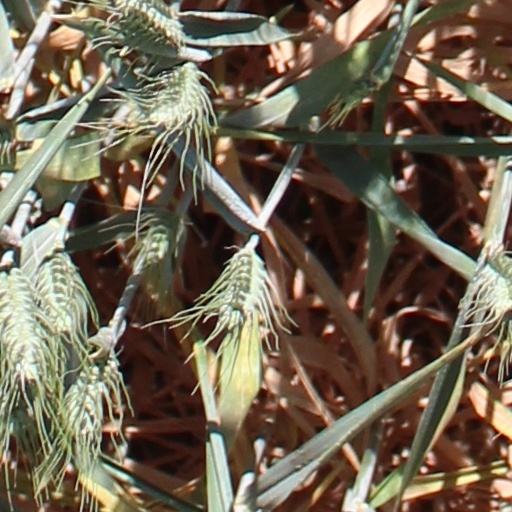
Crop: wheat